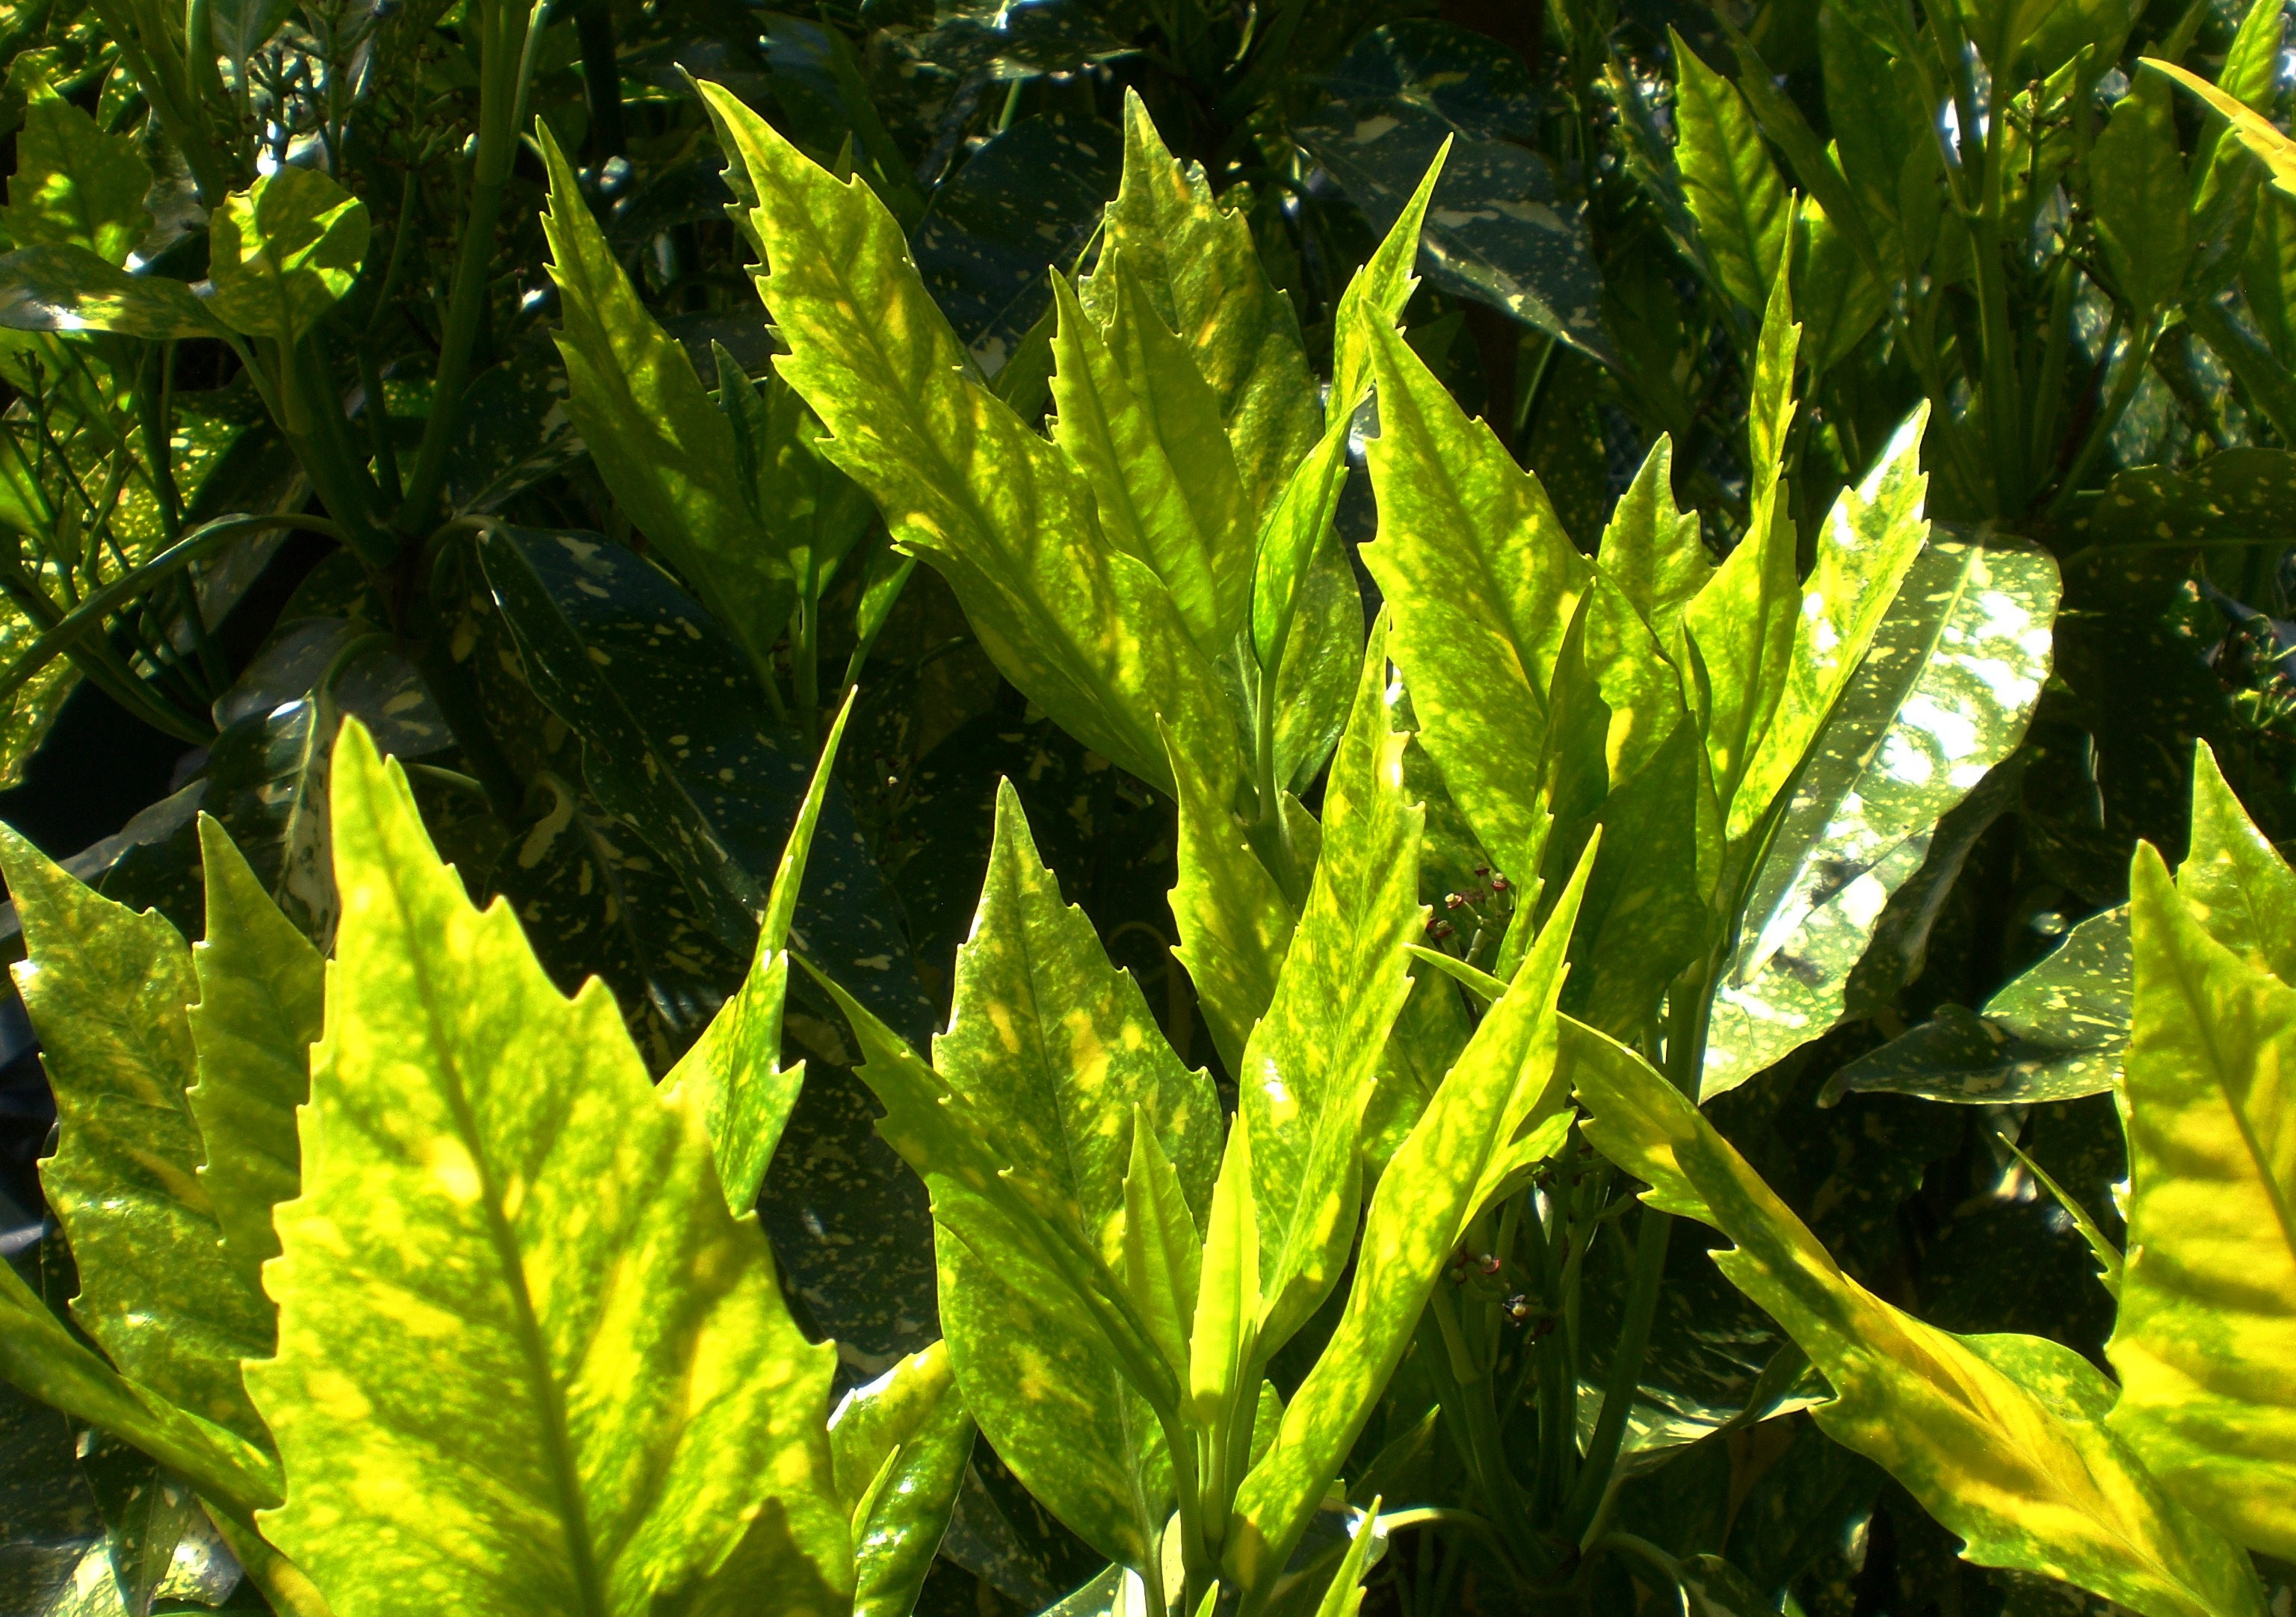
tree, nature, plant, leaf, flower, food, green, produce, vegetable, botany, flora, leaves, shrub, brassica, flowering plant, land plant, leaf vegetable, actinidia